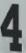
Number: 4